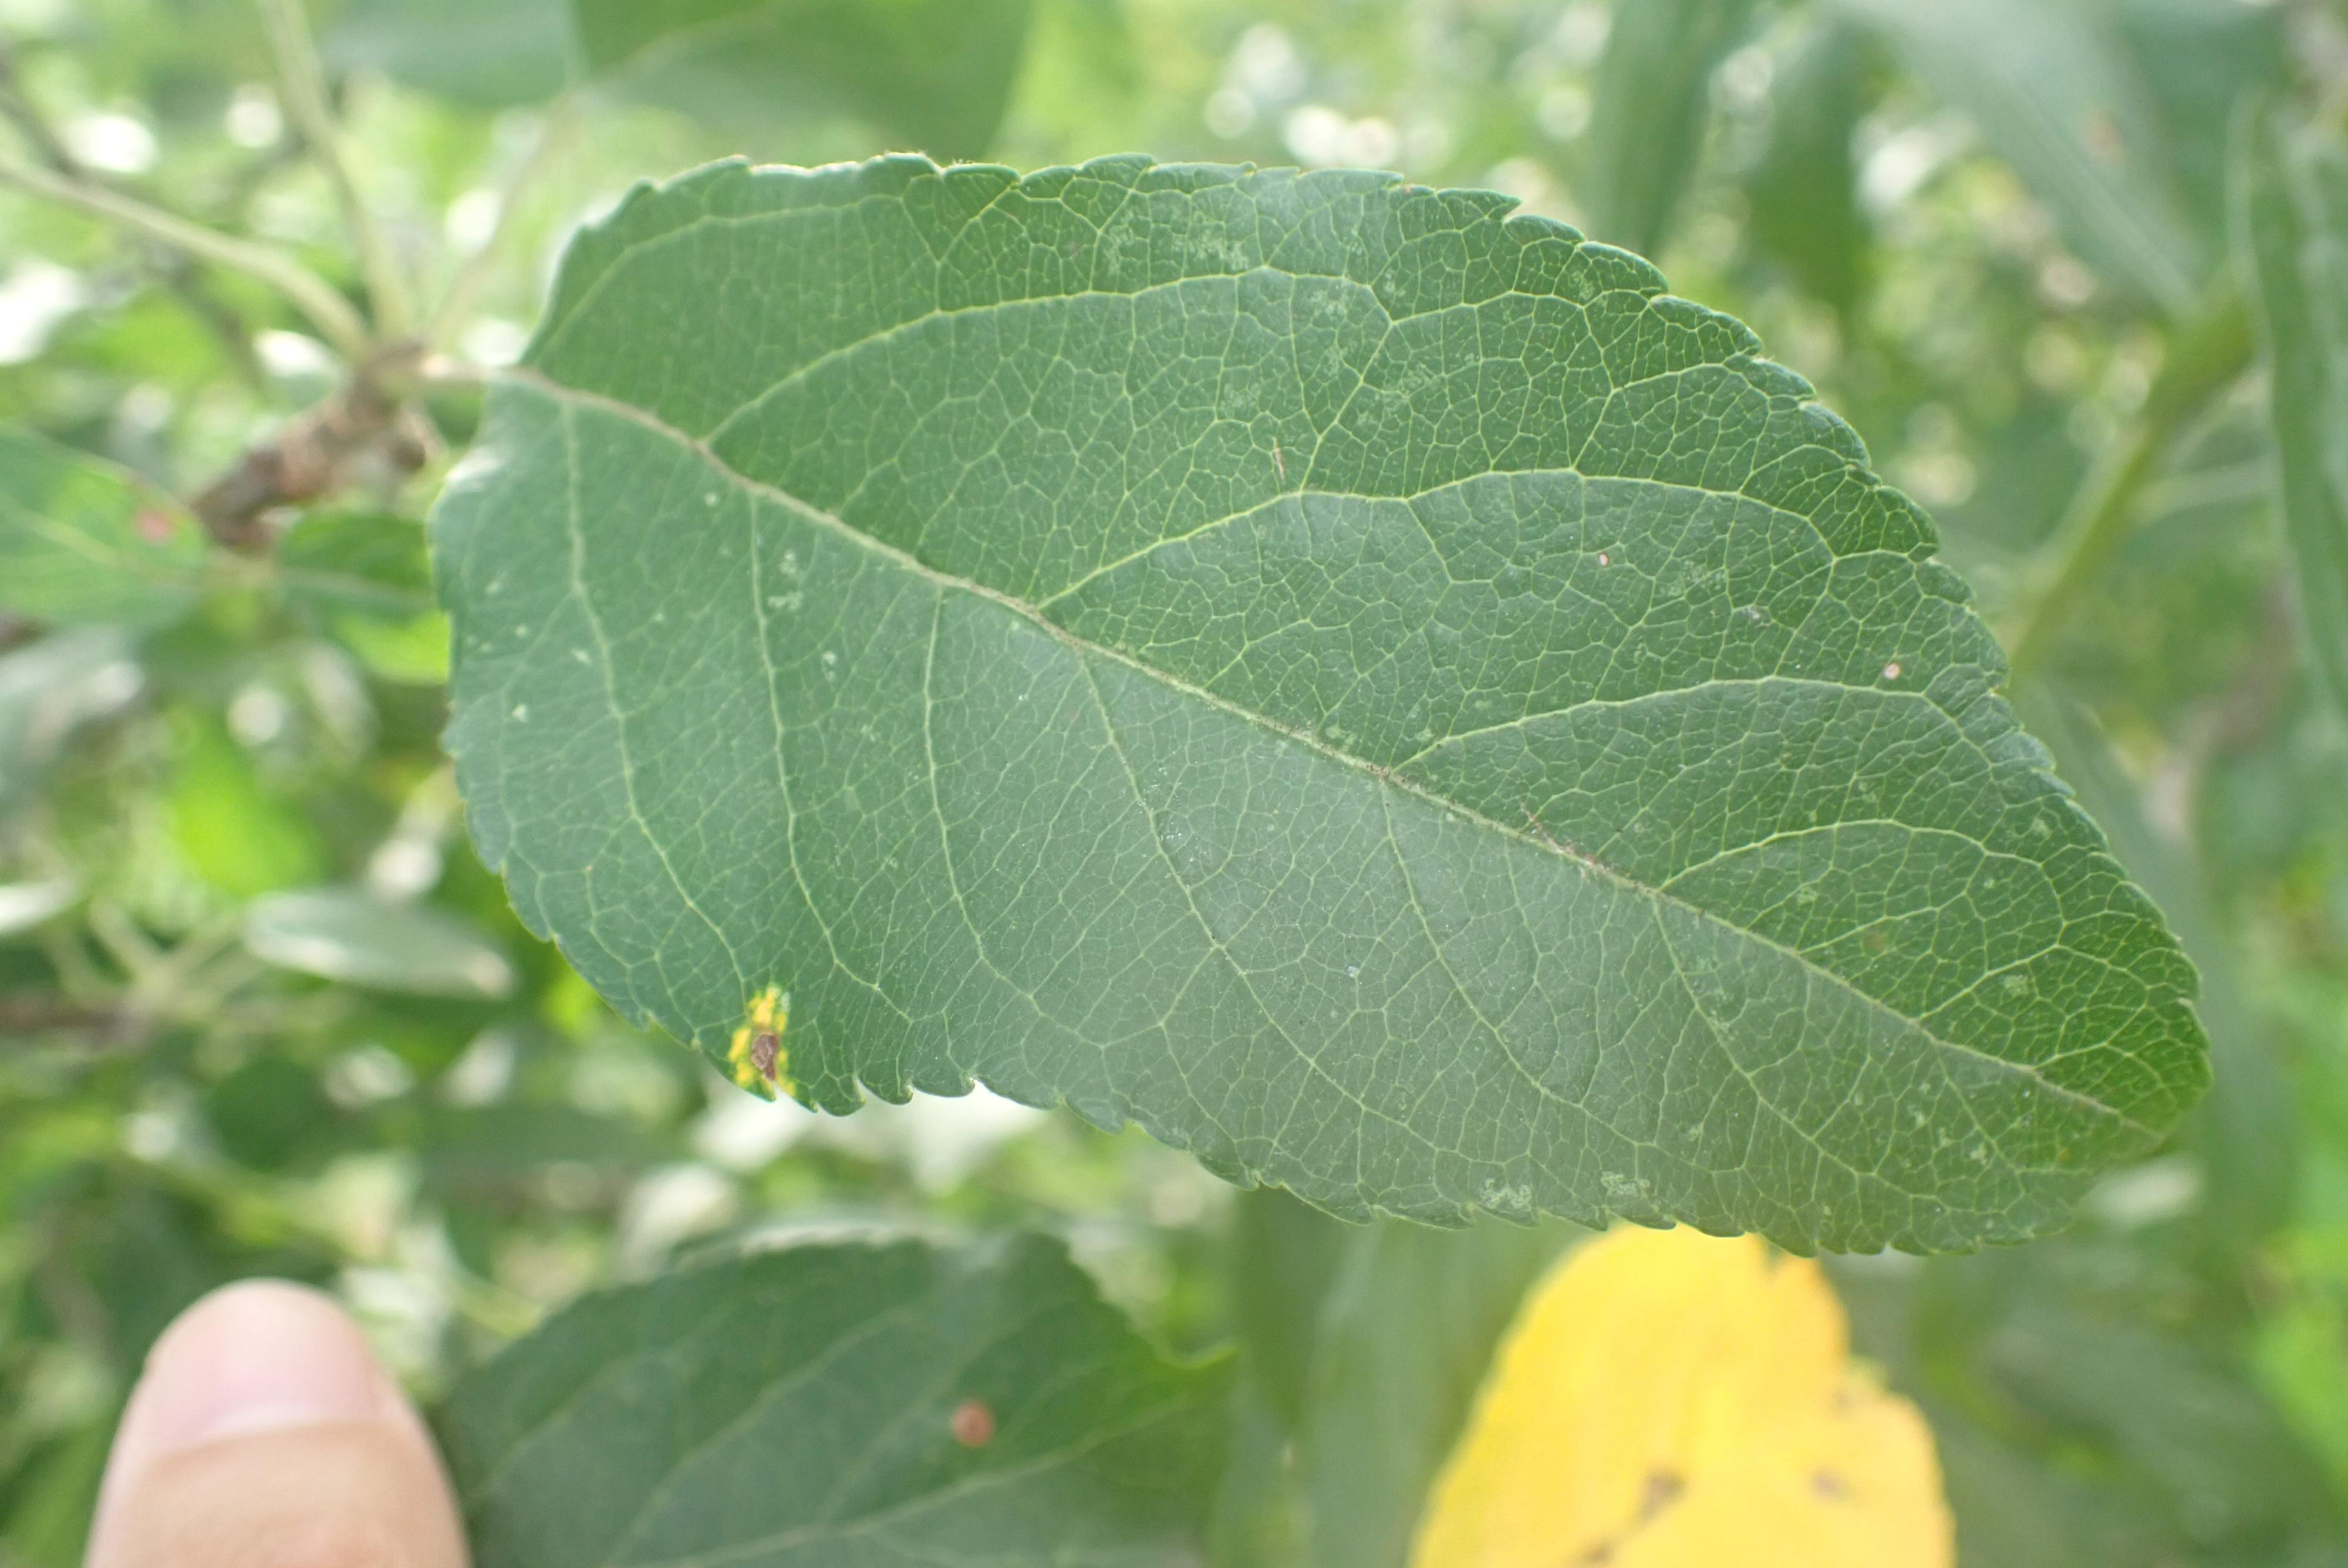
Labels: rust